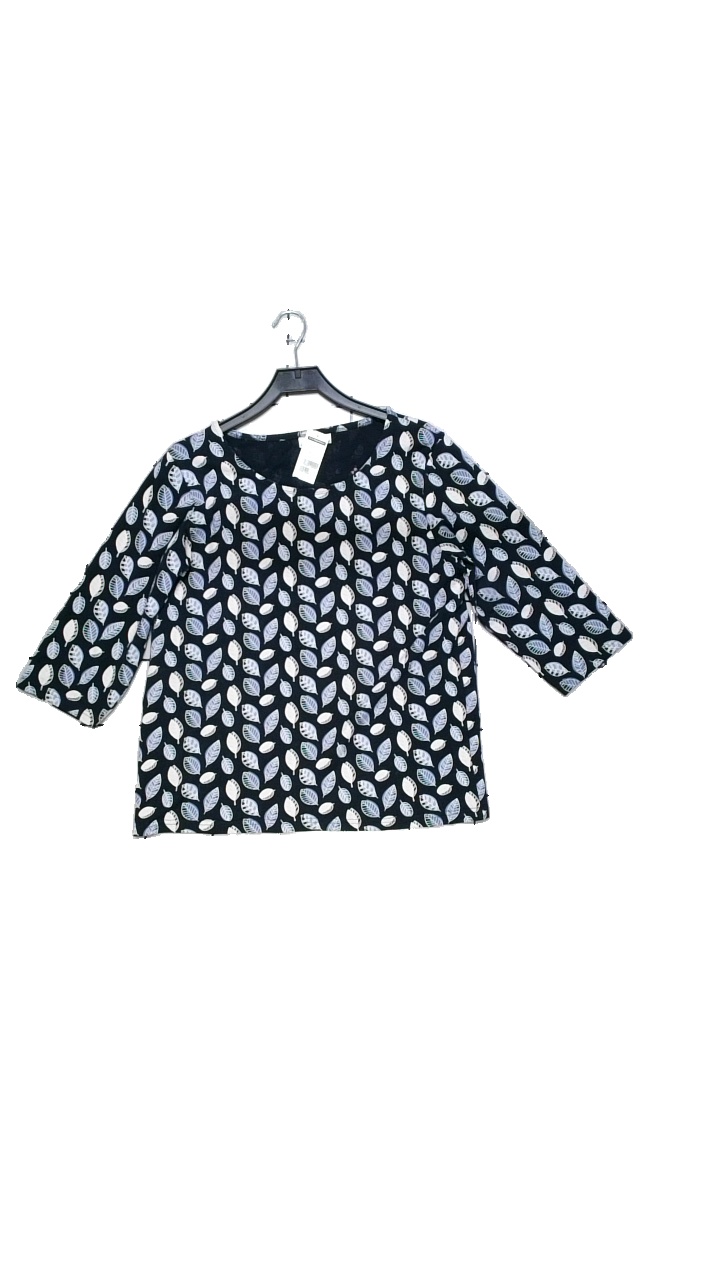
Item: Top (Ladies)
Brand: Isolde
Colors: Multicolor, Blue, White
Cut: Regular, C-collar
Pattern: Floral print
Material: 95% cotton, 5% elastane
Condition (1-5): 4
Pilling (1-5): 4
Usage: Reuse
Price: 50-100